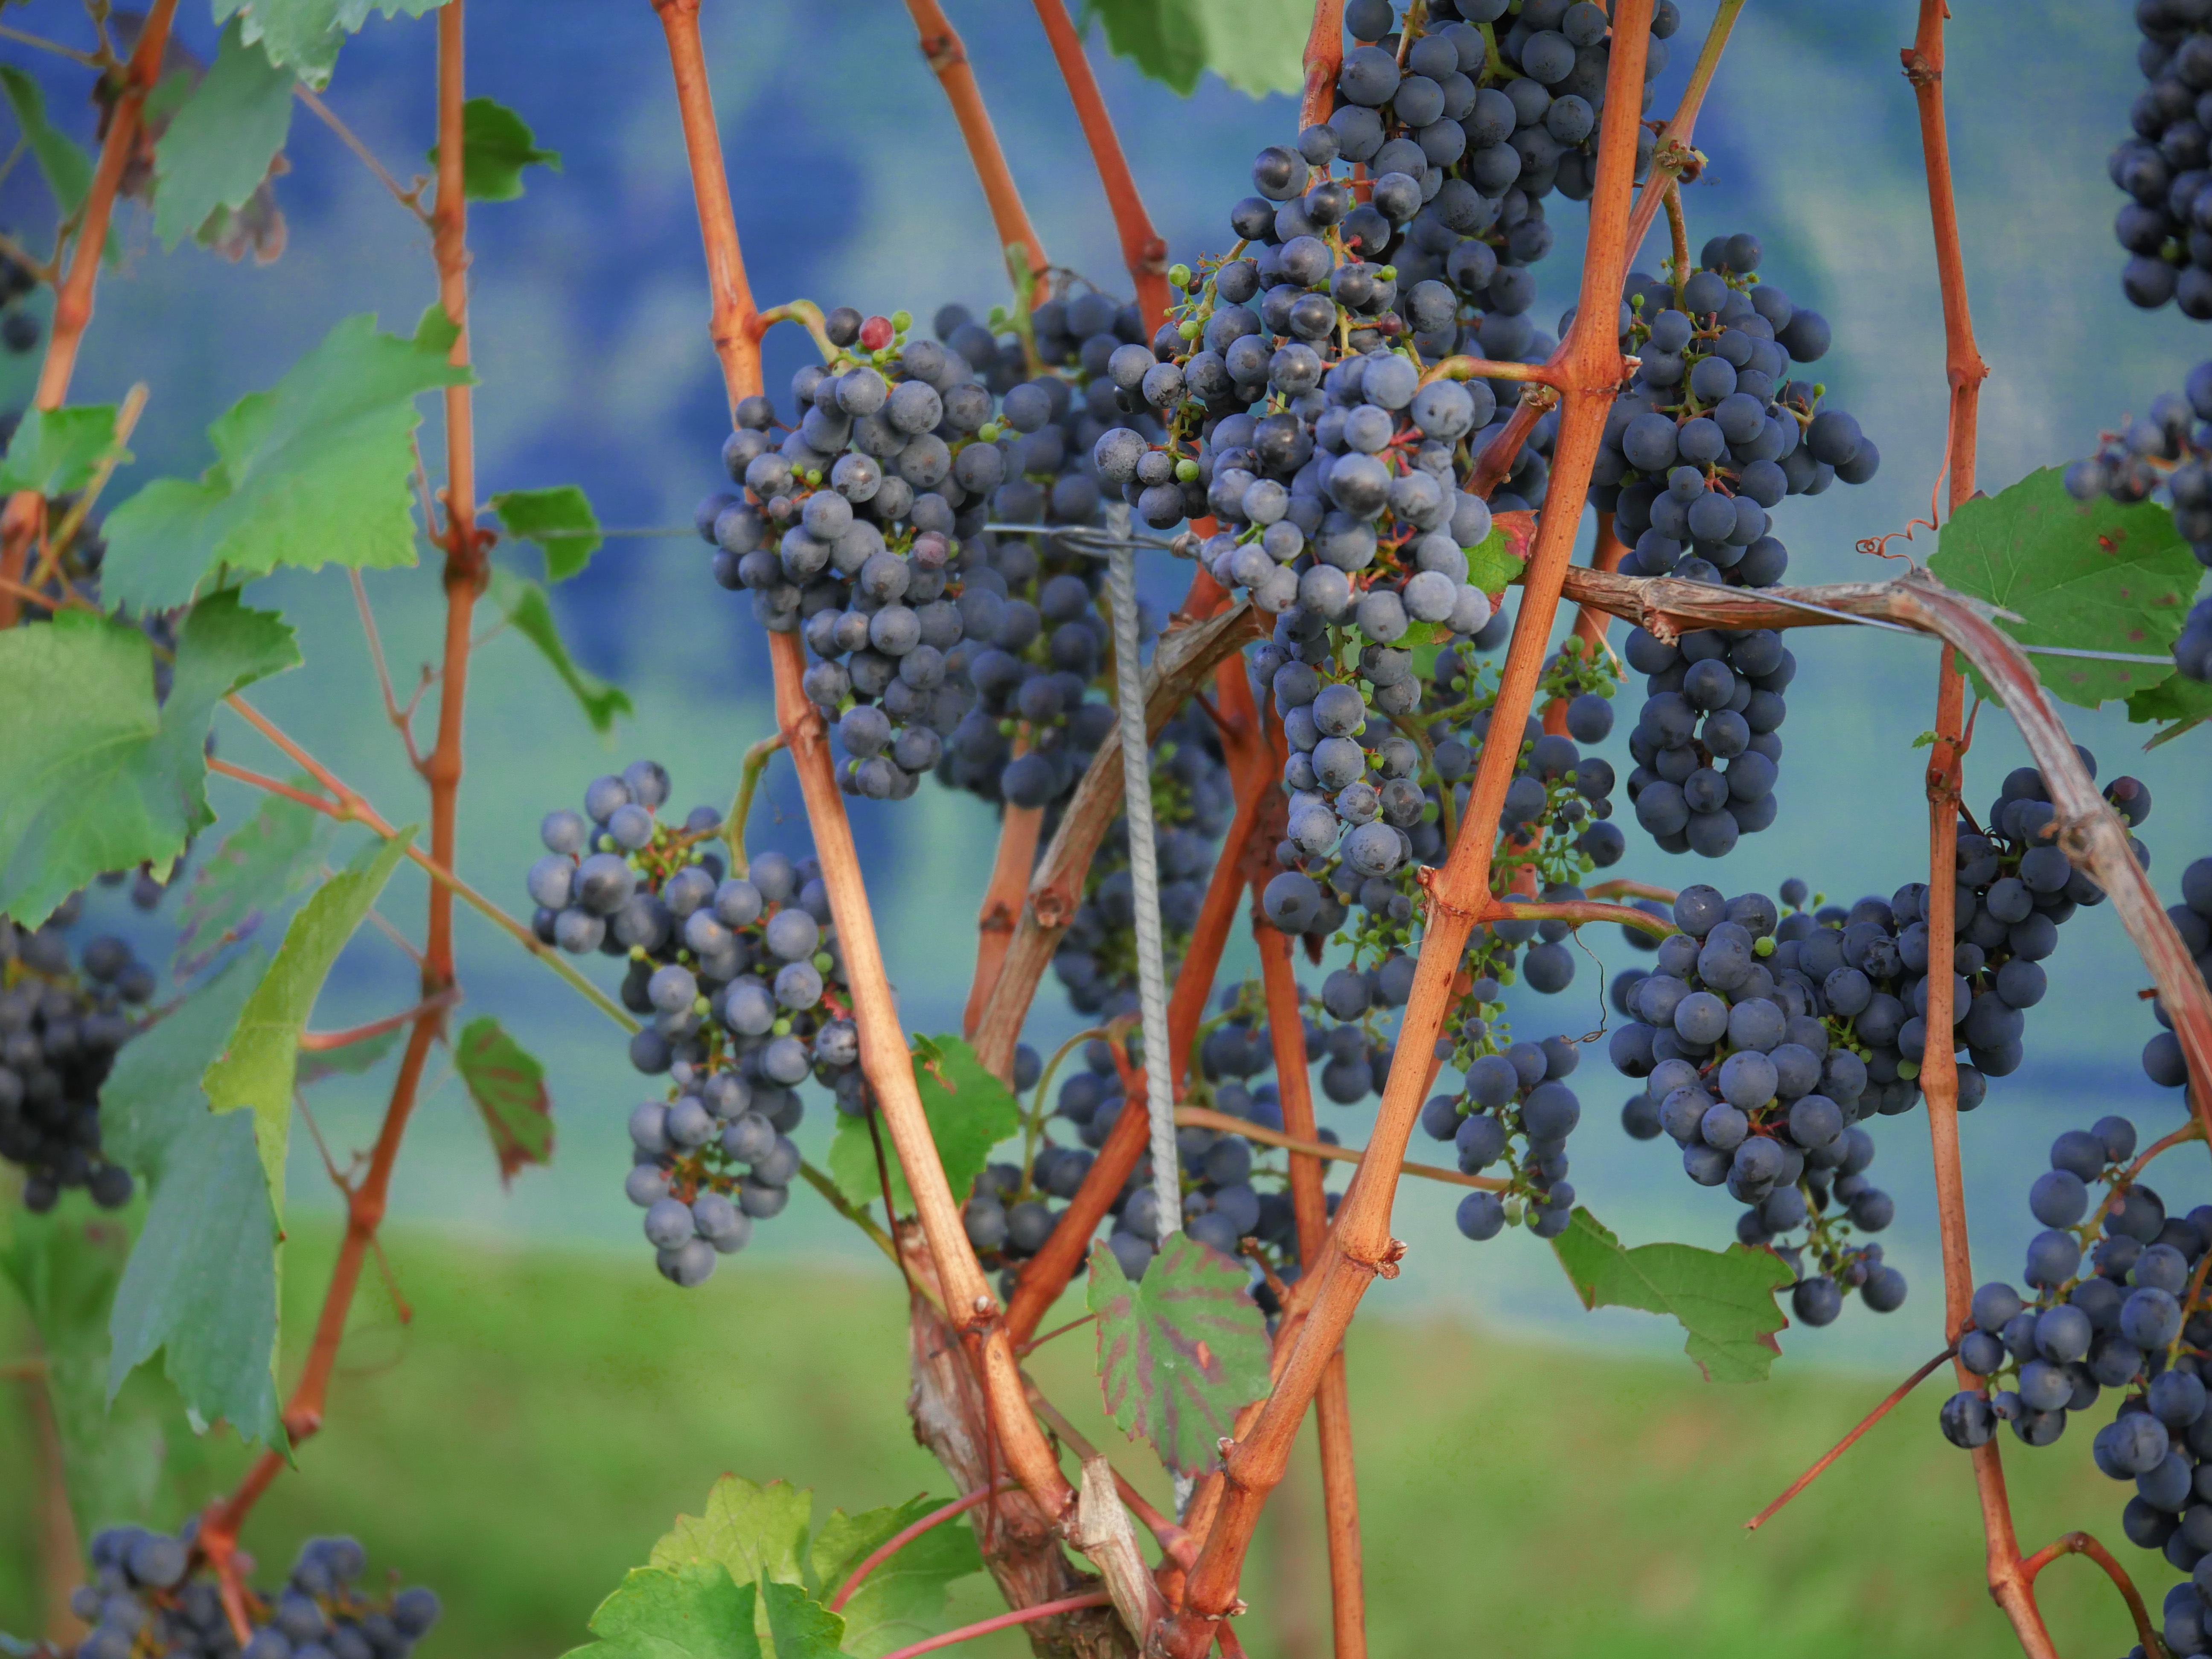
landscape, tree, branch, plant, grape, vine, vineyard, wine, fruit, hill, flower, food, red, produce, autumn, botany, agriculture, red wine, flora, juice, leaves, vines, shrub, grapes, late summer, stuttgart, region, rape, winegrowing, raisins, flowering plant, vitis, heilbronn, swiss francs, stengel, wine region, baden wurttemberg, land plant, grapevine family